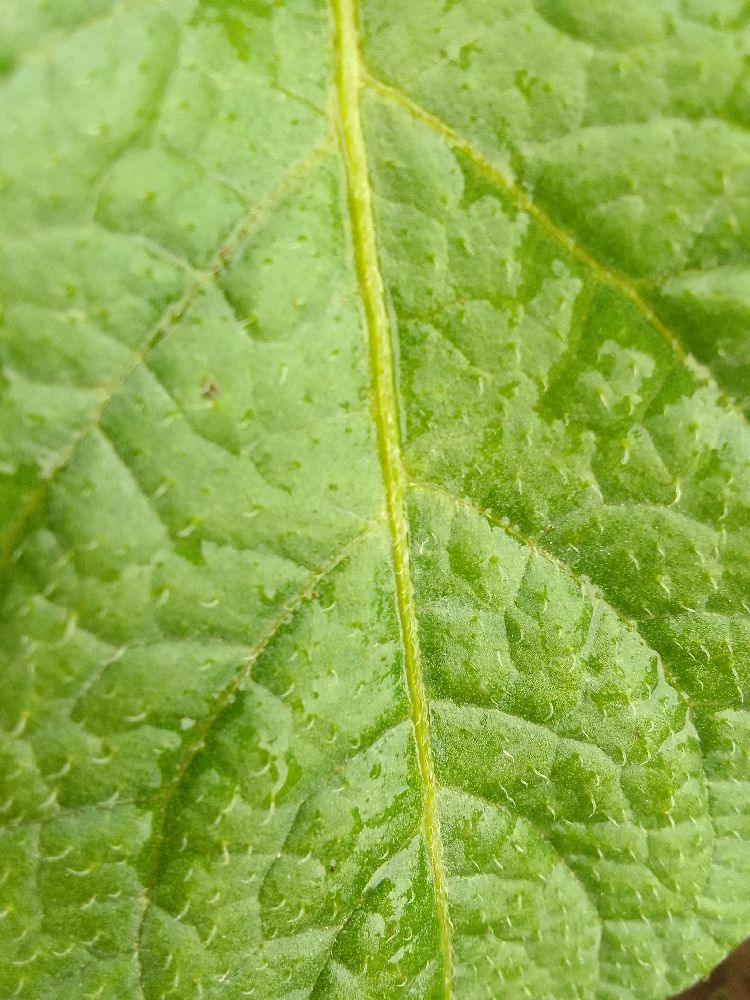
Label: Healthy